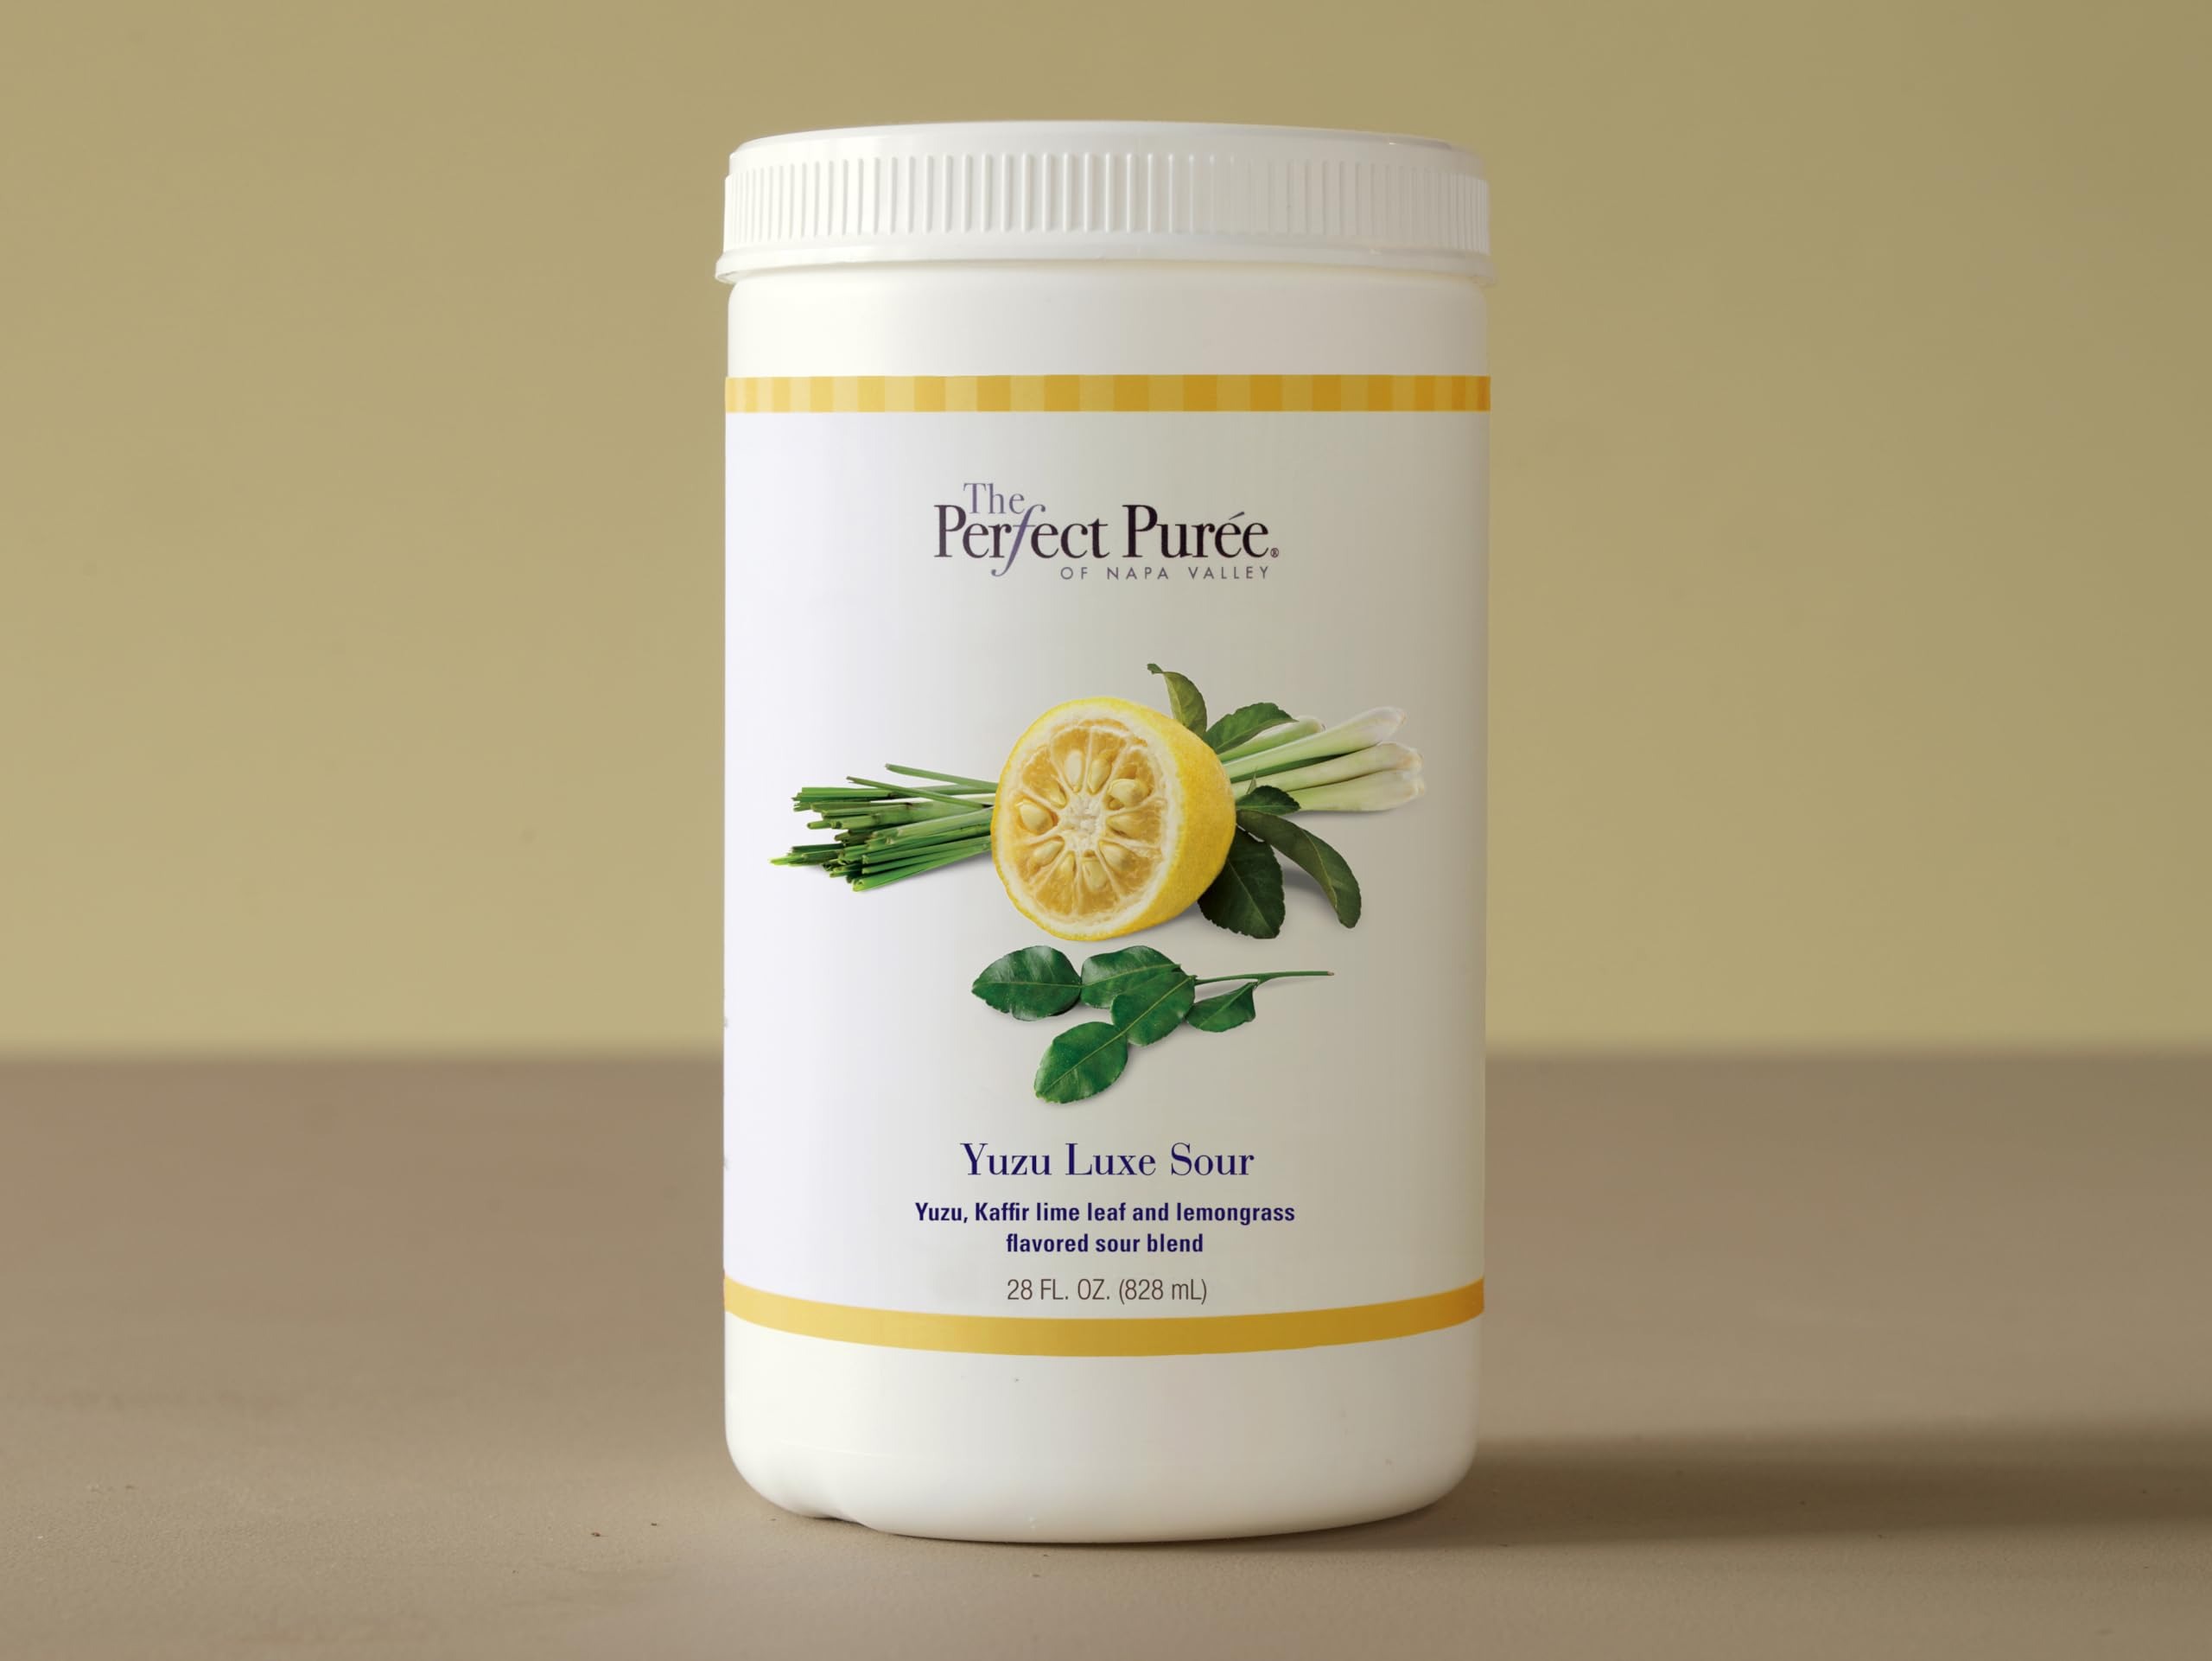
Item Name: The Perfect Puree Yuzu Luxe Sour, 28 Fluid Ounce - 6 per case.
Value: 168.0
Unit: Fl Oz

Price: 122.85